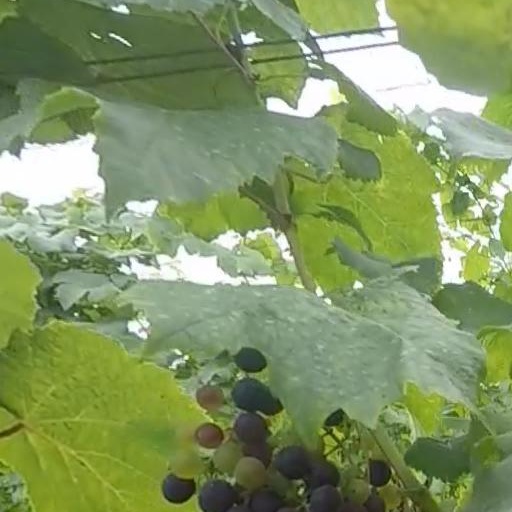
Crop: grape